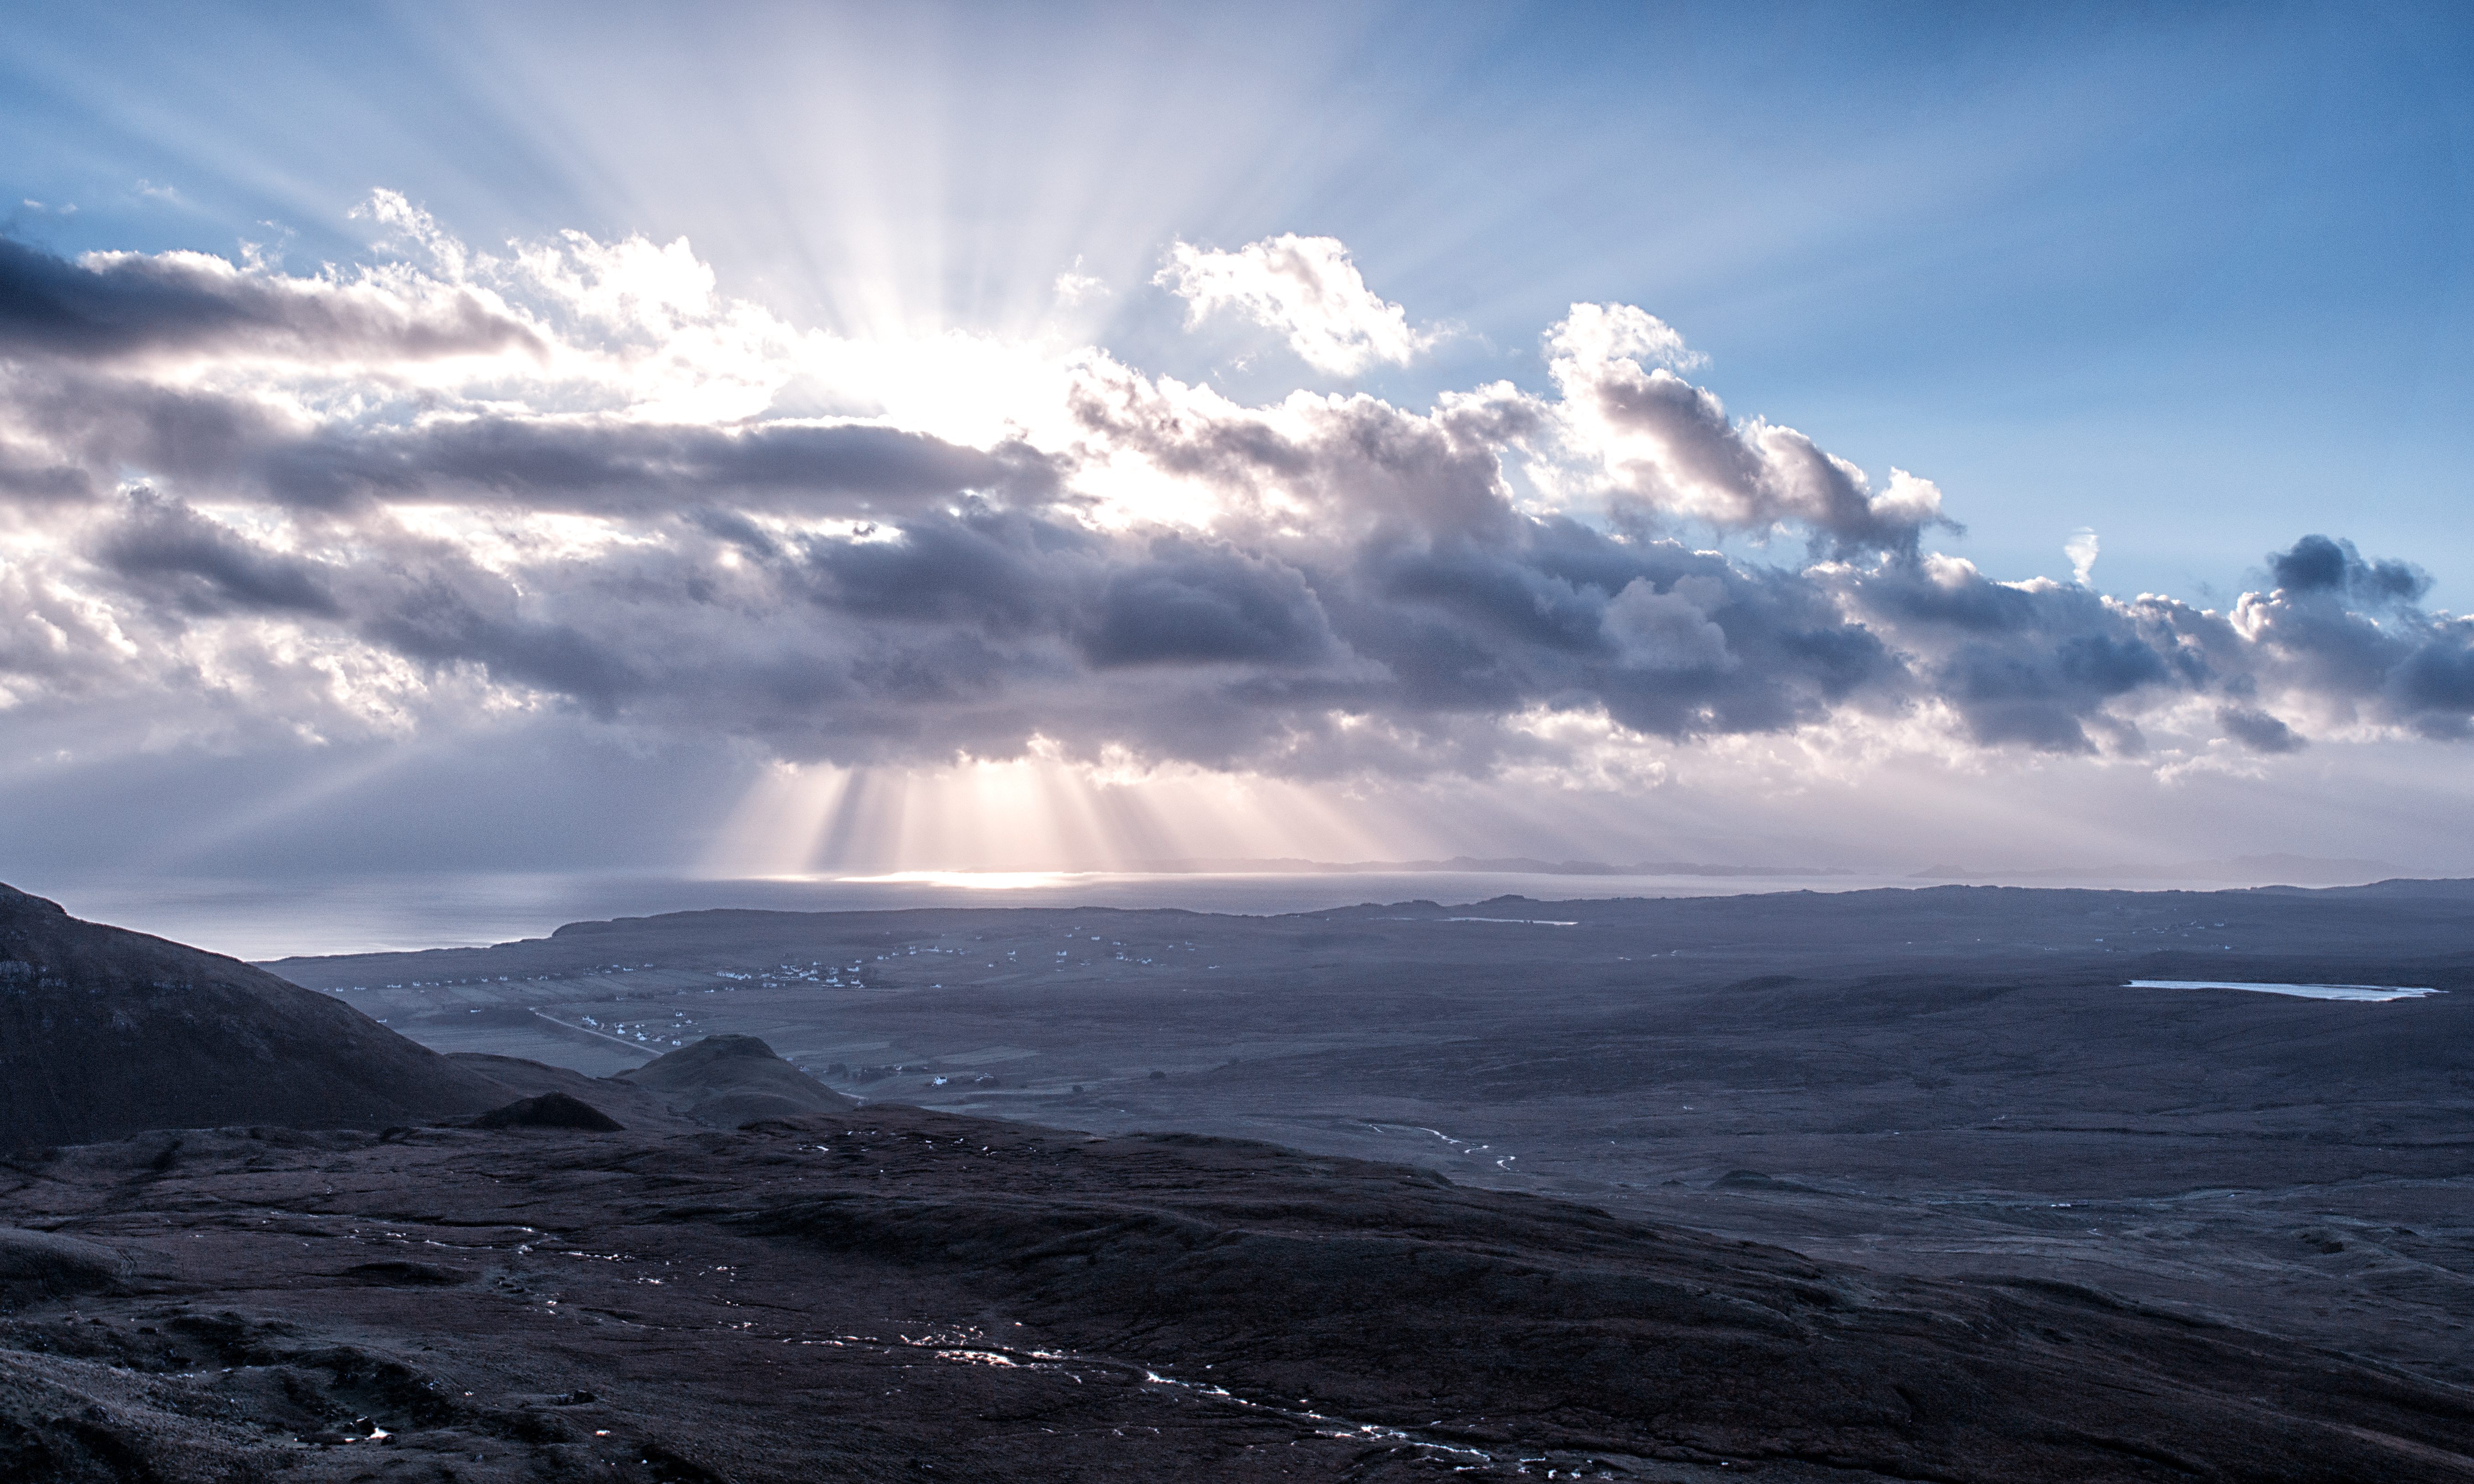
landscape, sea, coast, ocean, horizon, mountain, snow, cloud, sky, sunrise, sunset, sunlight, morning, wave, dawn, dusk, weather, arctic, clouds, the, scotland, loch, sunbeams, highlands, skye, westhighlands, torridon, isleofskye, quiraing, minch, thequiraing, landform, arctic ocean, meteorological phenomenon, atmospheric phenomenon, wind wave